Willy Massoth

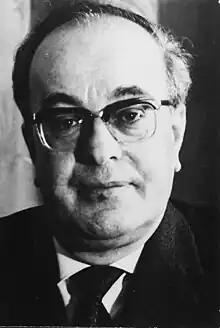
Willy Massoth 1965

Willy Massoth (1 January 1911 – 21 November 1978) was a German politician of the Christian Democratic Union (CDU) and former member of the German Bundestag.